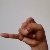
The image shows a hand gesture representing the letter 'J' in Indian Sign Language.